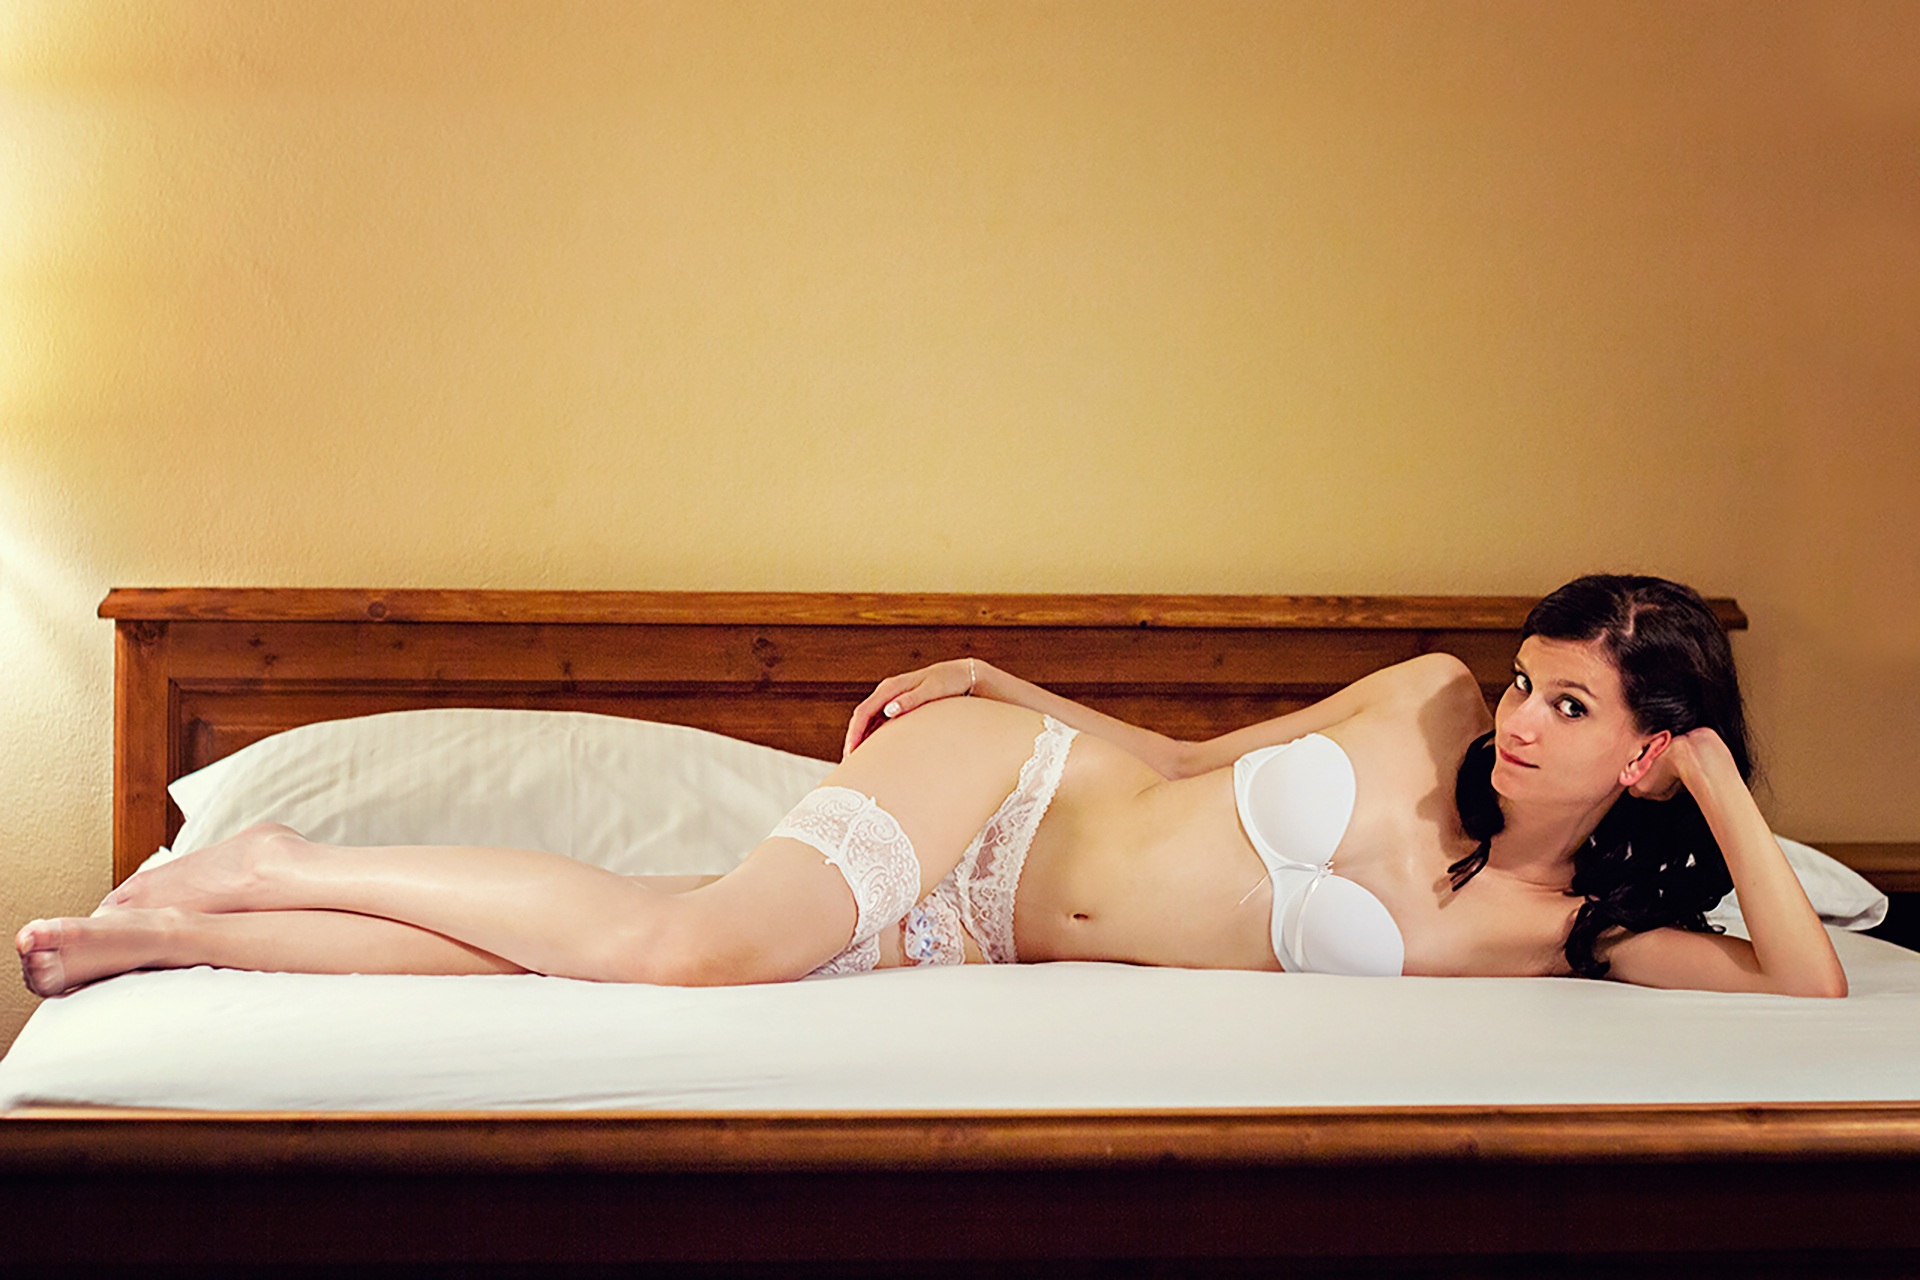
hand, woman, hair, leg, model, clothing, long hair, human body, lingerie, black hair, beauty, sexy, blond, young woman, stockings, bra, photo shoot, undergarment, art model